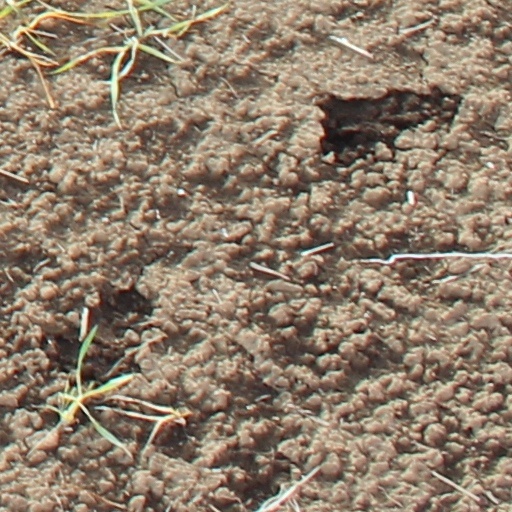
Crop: wheat